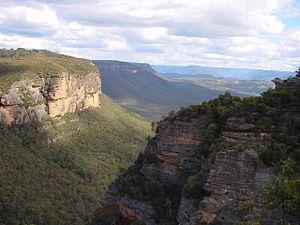
La vallée Megalong près de Katoomba, dans les Montagnes Bleues, en Nouvelle Galles du Sud en Australie (classée au patrimoine mondial de l'humanité)
Katoomba est la plus importante localité et le siège du conseil de la Ville de Blue Mountains dans l'État de Nouvelle-Galles du Sud en Australie.